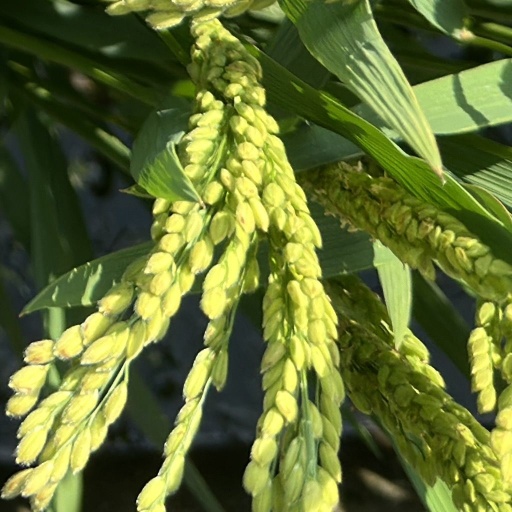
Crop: rice